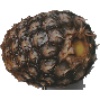
Label: Pineapple 1